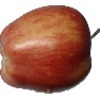
Label: Apple Red 1